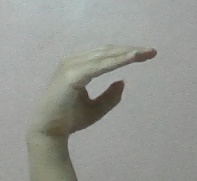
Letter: jeem